Fabiani Bridge

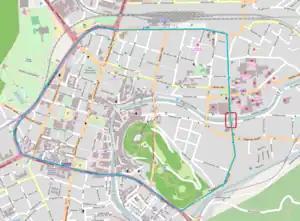
Location of the Fabiani Bridge marked on a map of central Ljubljana (red square) and Ljubljana's inner ring roads (blue)

The Fabiani Bridge is a two-level bridge over the Ljubljanica River in Ljubljana, the capital of Slovenia. It links Njegoš Street with Rog Street and thus completes the Ljubljana's inner ring road. The bridge has been named after its original conceptor Max Fabiani (1865–1962) and was opened to the public on 22 August 2012. The architect in charge of the design was Jurij Kobe.